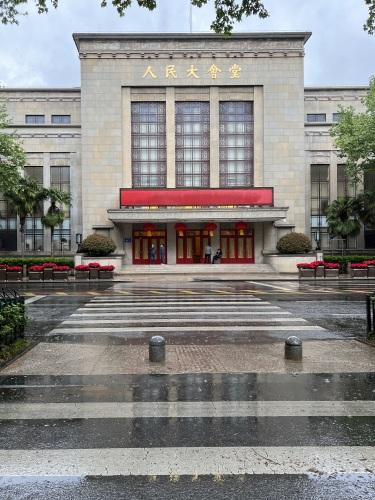
地标名称：南京人民大会堂
所在城市：南京市·玄武区